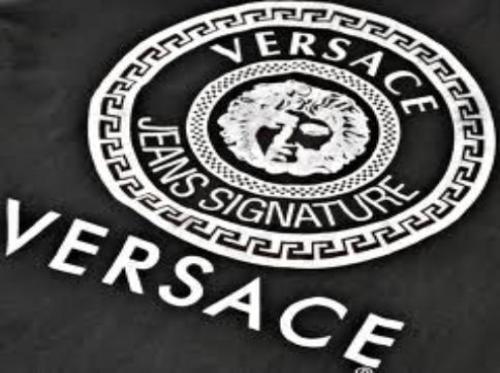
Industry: Clothes